Ocean Drilling Program

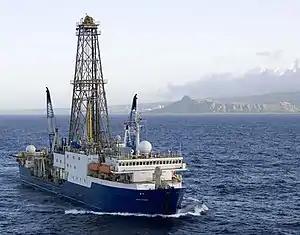
"JOIDES Resolution"

Given the ambitions of the ODP to increase the scope of ocean drilling, the program needed a vessel with more advanced drilling technology and laboratories than the "Glomar Challenger," the ship used for the DSDP. The Sedco/BP 471 drillship was selected for the program and upgraded with more advanced drilling technology. Originally built in Nova Scotia in 1978, the ship was owned by both Sedco Forex and the British Petroleum Corporation (BP).